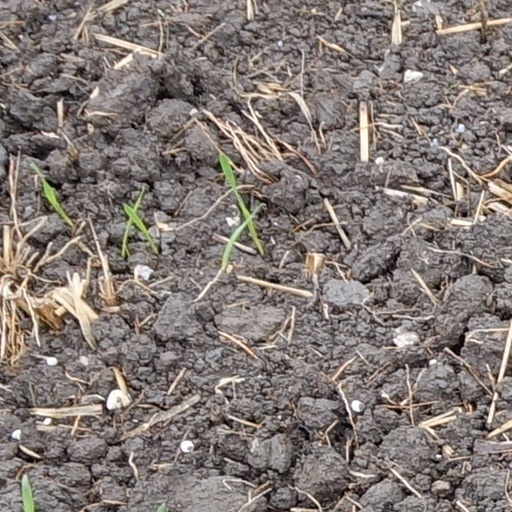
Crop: wheat